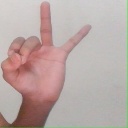
अक्षर: ण